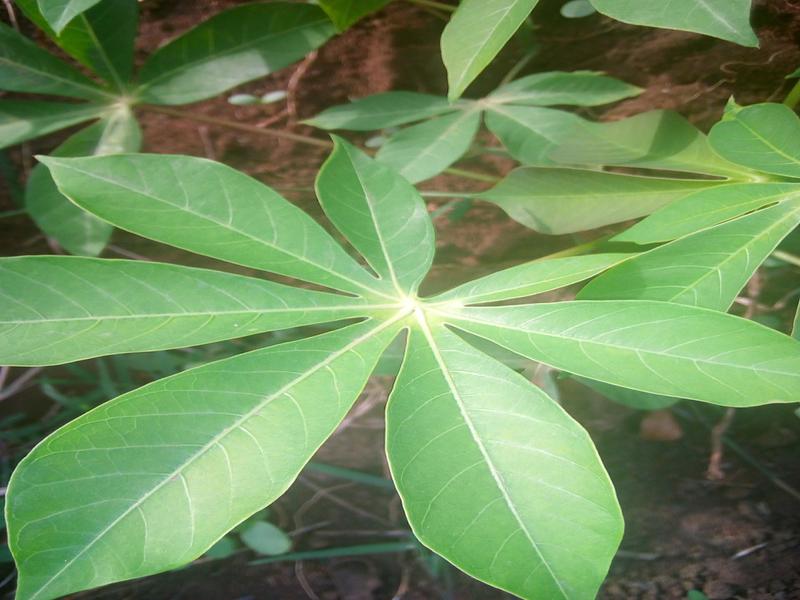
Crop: cassava
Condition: healthy